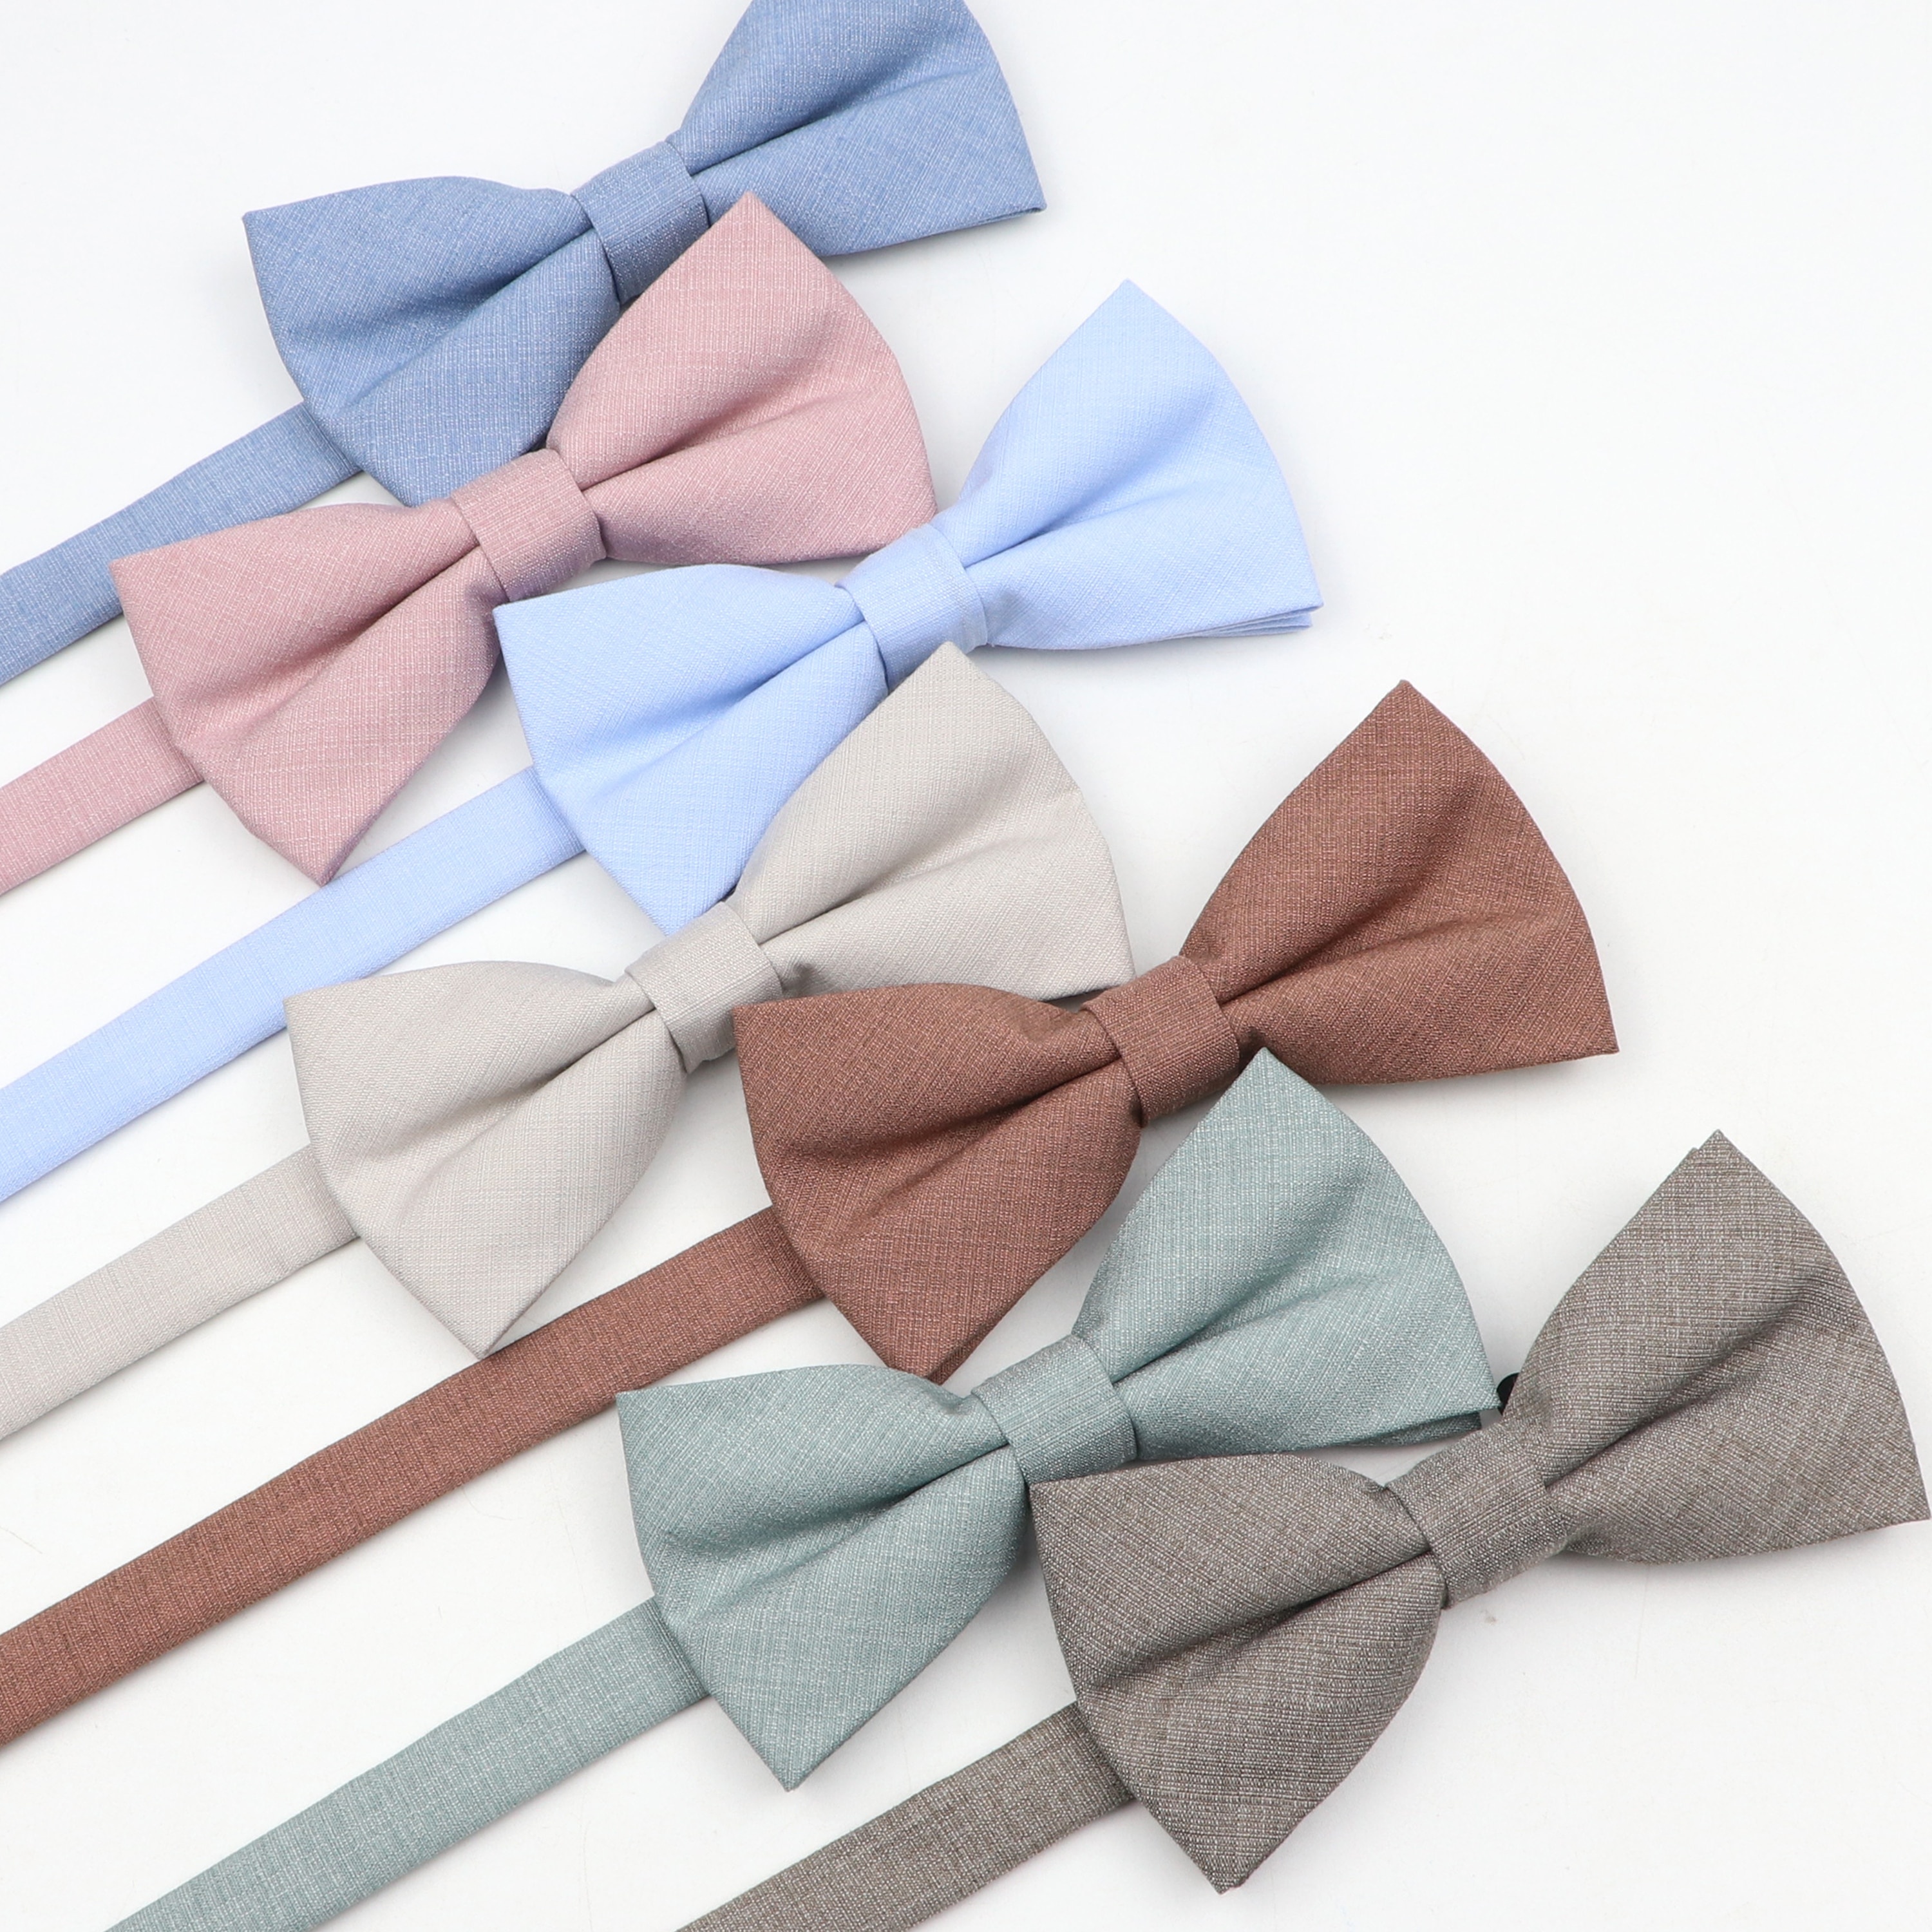
Paris Fliege | Kinder Fliege | Vater & Sohn Partnerlook
Perfekt gekleidet in den Trendfarben Naturtöne Mit diesen trendigen Fliegen ziehst Du und Dein Kind viele Blicke auf Euch. Material: Bambus Faser Kinder Größe: 10cm x 5cm Erwachsenen Größe: 12cm x 6cm einzeln oder als Partnerlook bestellbar Passende Accessoires findest du hier: Hinweis: Bitte beachte, dass es insbesondere durch die Verwendung unterschiedlicher Displaytechnologien und aufgrund Deiner individuellen Displayeinstellungen zu Verfälschungen bei der Farbdarstellung kommen kann.
Brand: Hochzeitsvilla
Category: Apparel & Accessories > Clothing Accessories > Neckties